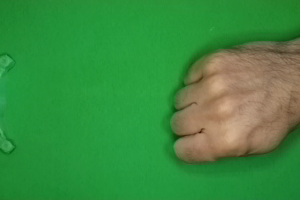
Label: rock